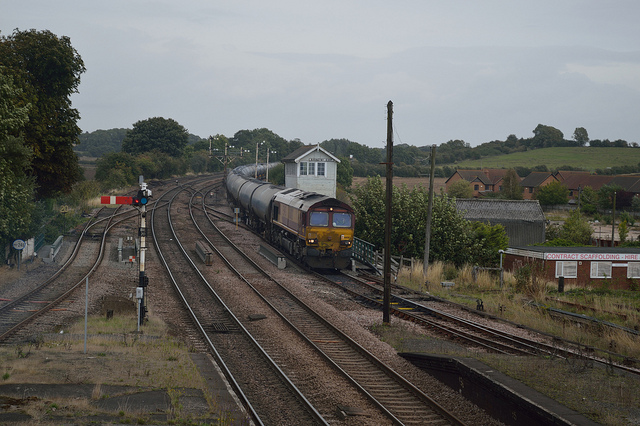
A train traveling down train tracks near a house.

A long train travels next to several empty rails.

A rural setting with a train traveling down the track.

a dirty yellow train coming down a train track

A yellow and silver train is traveling down train tracks.